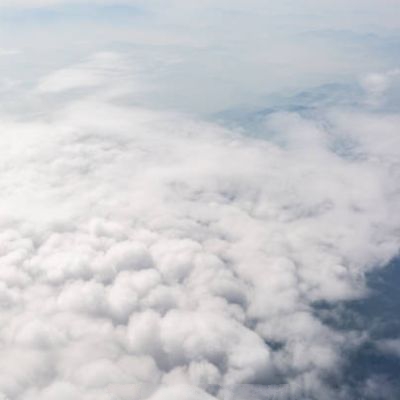
Cloud type: Cirrostratus (Cs)